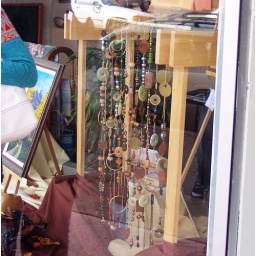
neat hanging tree decorations in a galery, in silver city